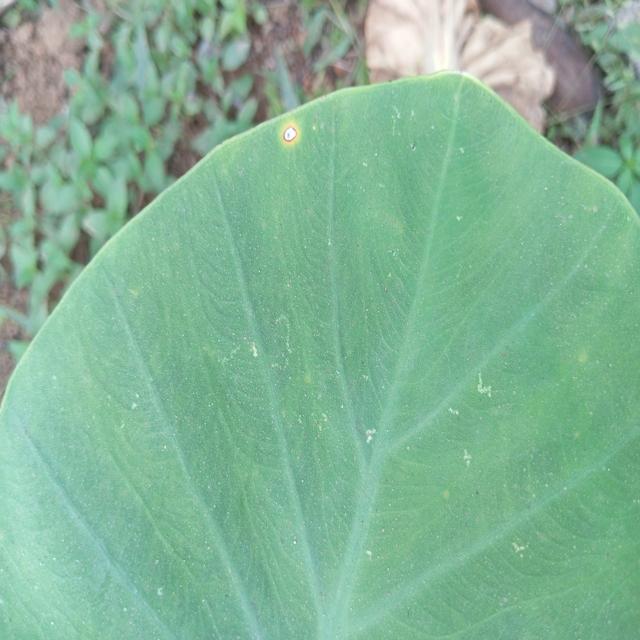
Label: Early_Blight